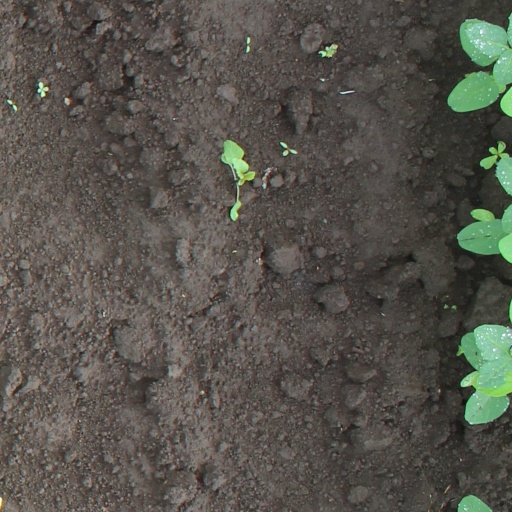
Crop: soybean